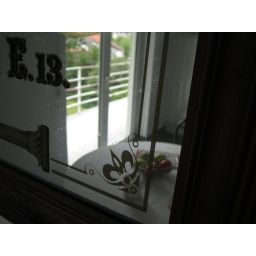
Reflections in an old night club mirror mounted on a kitchen wall.